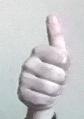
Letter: aleff